Hötorget

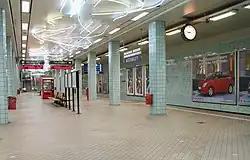
Metro station with original tiles, signs

Hötorget ("Haymarket") is a city square in the center of Stockholm, Sweden that has been transitioning since the Early Medieval Period.